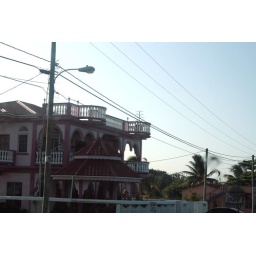
A very pink house in PG